Royal Derby Hospital

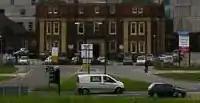
The old Derby City General Hospital in 2005

The original hospital on the site was the Derby City General Hospital, which was built in 1927 and latterly focused on maternity and children's care. The hospital, which had become quite dilapidated, was demolished in September 2006.